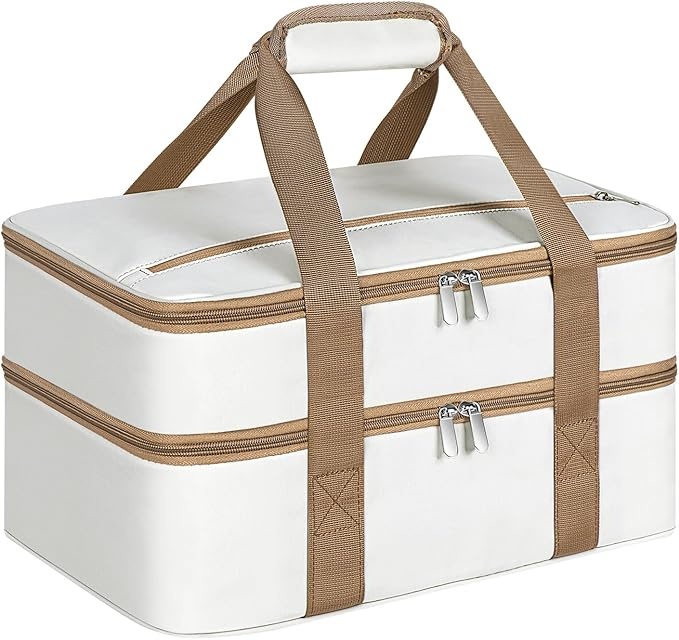
Double Insulated Casserole Carrier, Portable Casserole Carrier for Hot or Cold Food Lunch Tote Warmer or Cooler Bag, Lasagna Lunch Bag for Potluck Parties- Fits 9" x 13" Baking Dish-Beige
About This Casserole Carrier Travel Bag: The entire exterior of the food carry bag measures 16 x 10 x 4inch (L x W x H). Beige insulated casserole carrier can hold 9 x 13 inches and up to 10 x 15 inches of casseroles and baking dishes (casseroles and baking dishes are not included) Casserole Carrier for Hot or Cold Food:The inner lining of this thermal casserole carrier is made of 3mm thermal insulation cotton and food-grade aluminum foil, providing double insulation and excellent heat resistance. This feature allows the beige casserole carrier to keep food cold, hot, or fresh for hours, making it an ideal choice for outdoor activities, picnics, and work lunches Convenient to Use: The portable food warmer bag and food carrier for containers has wide openings and zipper closures, making it easy to pack. It comes with two carry handles for convenient transport. There’s also a large exterior zipper pocket for storing utensils, keeping them easily accessible. Versatility: Insulated food carrier with its large capacity, simple and versatile color options, and lightweight construction, our insulated bag is perfect for storing and transporting food to potluck parties, picnics, tailgates, BBQs, and cookouts. Details: The casserole dish carrier bag adopt double zipper design, easy to open and close; The internal aluminum film not only holds heat but easy wiped clean with paper towels when encountering dirt; Note: Not machine washable. Overview Color : Beige Material : Polyester Brand : MIAOJIE Age Range (Description) : Adult Special Feature : Lightweight Capacity : 19 Liters Theme : Beach Product Dimensions : 4"D x 10"W x 4"H Product Care Instructions : Hand Wash Only Included Components : NO
Brand: MIAOJIE
Category: Home & Garden > Kitchen & Dining > Food & Beverage Carriers > Insulated Bags